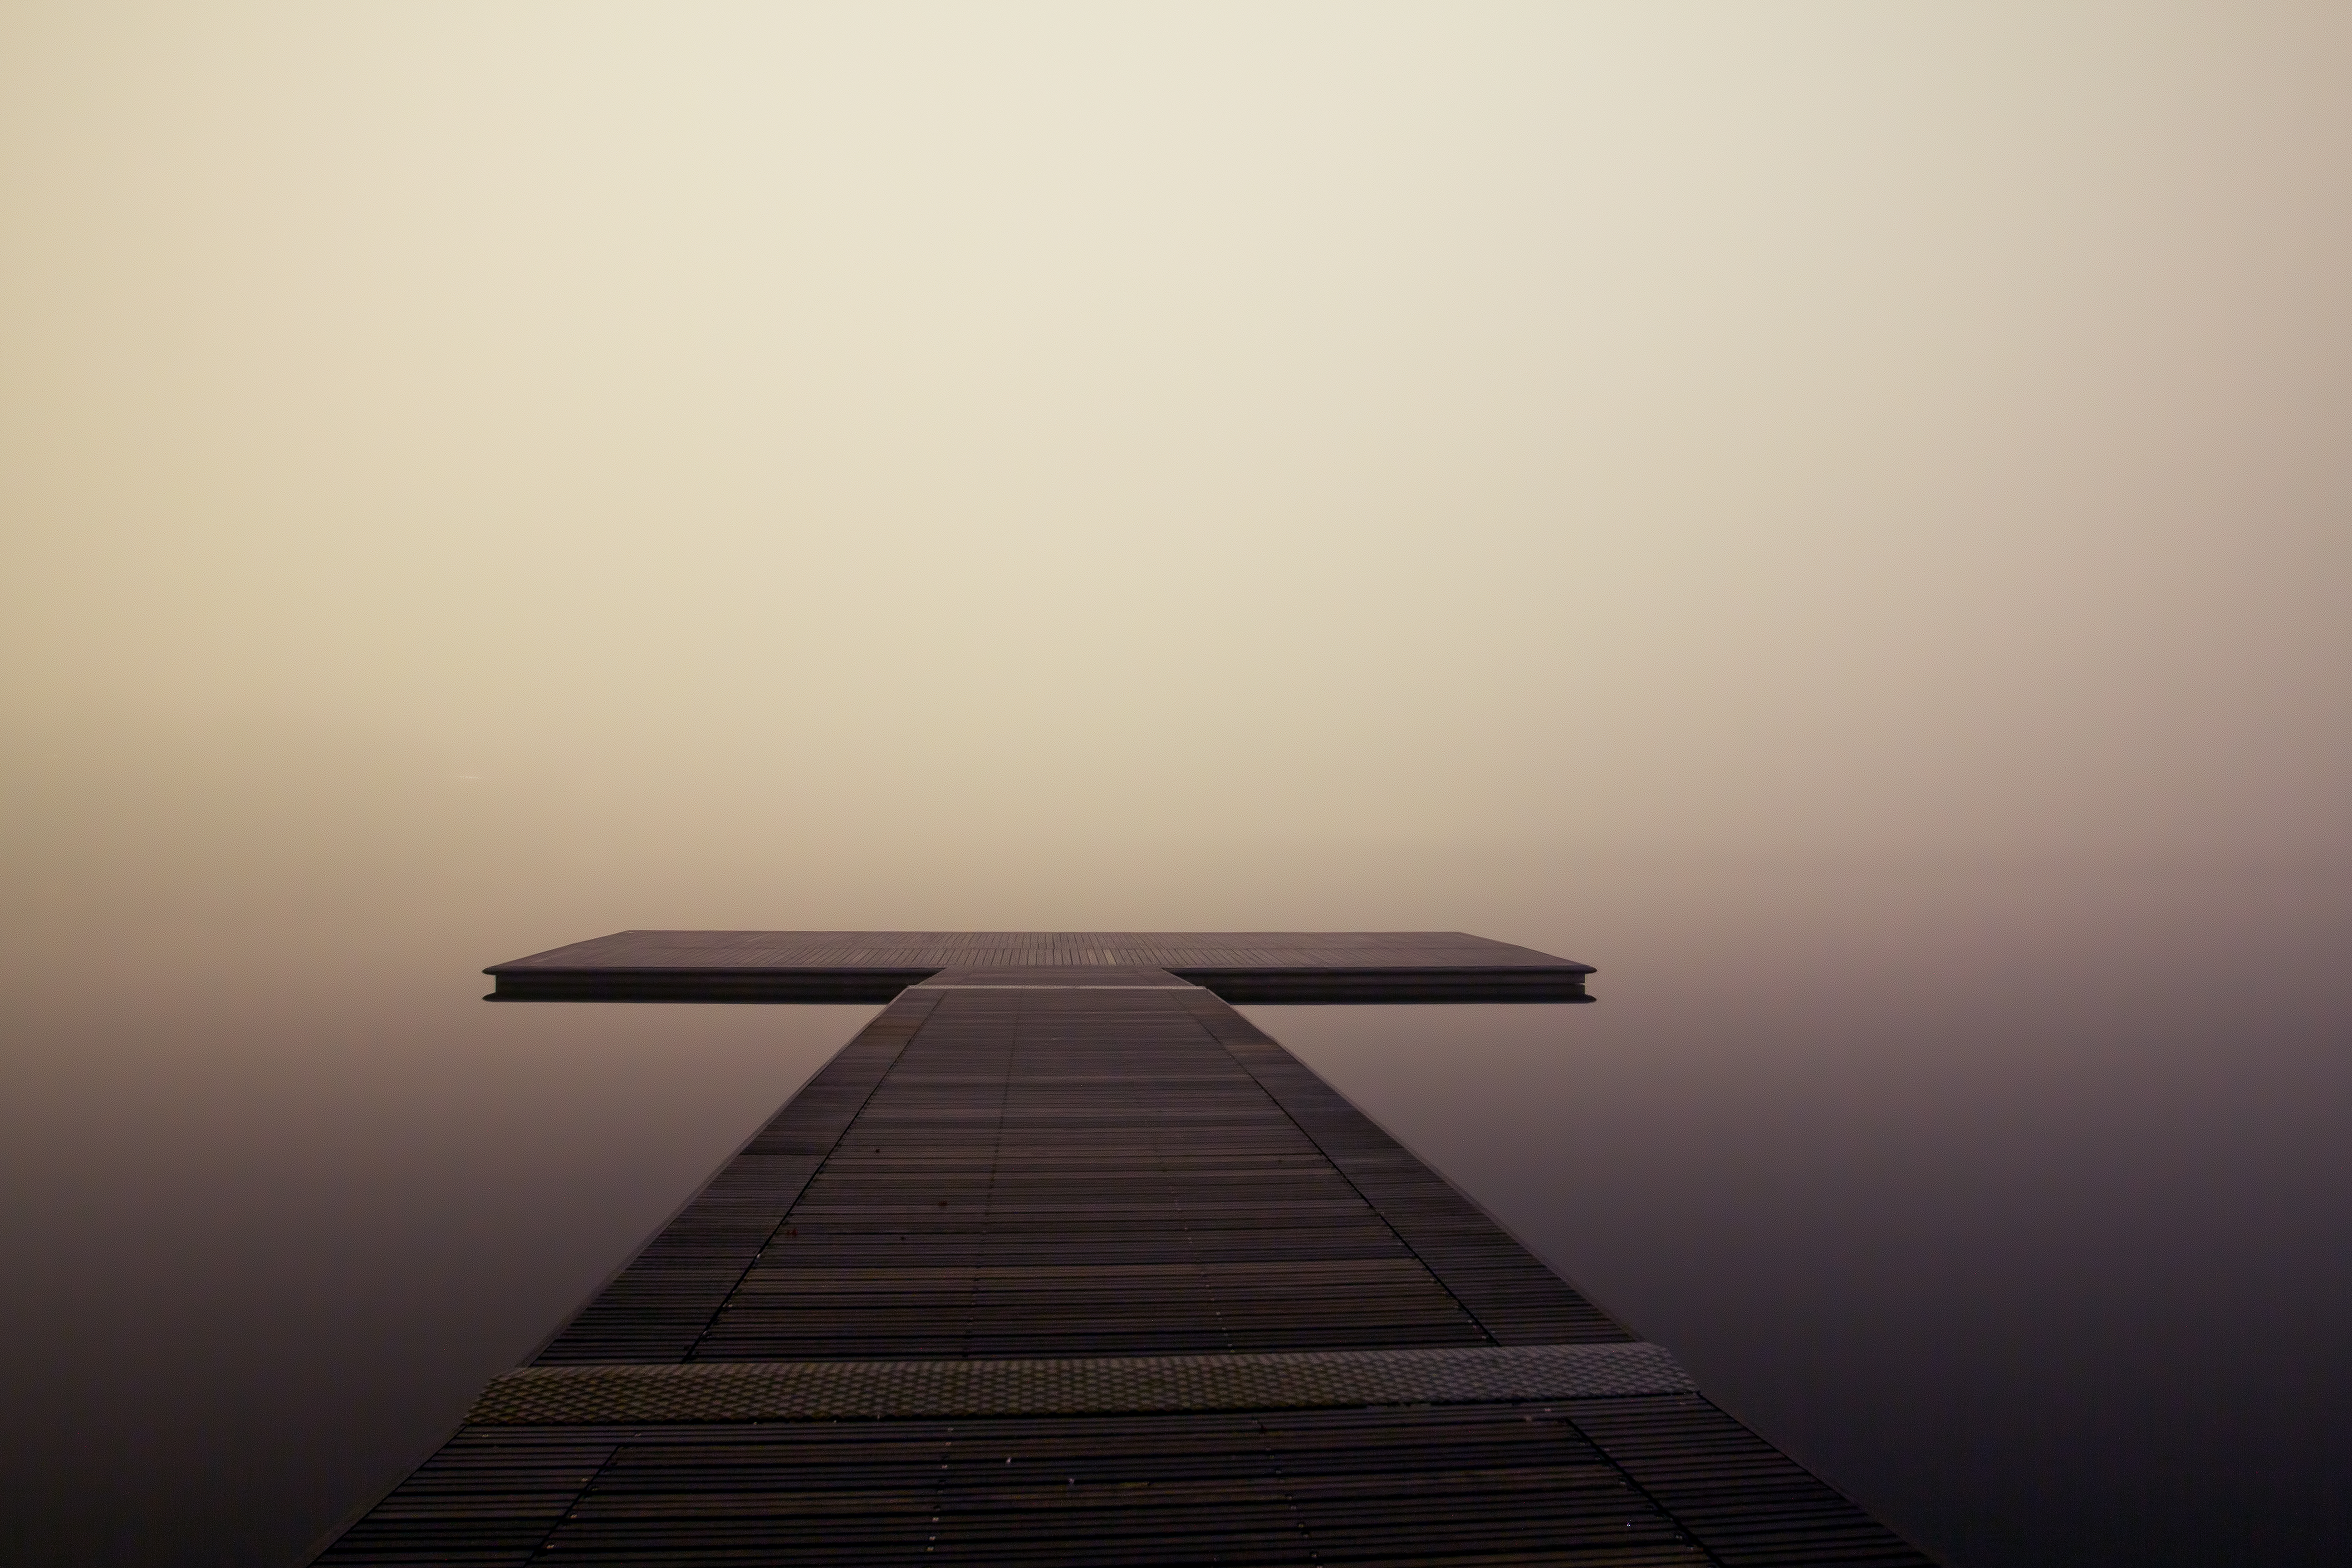
sea, horizon, light, sky, fog, sunrise, sunset, sunlight, morning, lake, dawn, atmosphere, symmetric, symmetrical, foggy, dusk, evening, line, reflection, haze, darkness, jetty, lighting, pontoon, wooden, symmetry, shape, atmospheric phenomenon, atmosphere of earth, landing stage